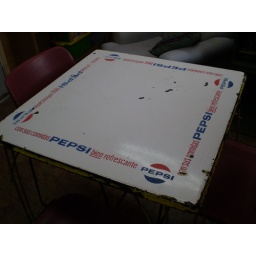
Charley bought it in Mexico, we use it as our table in our library